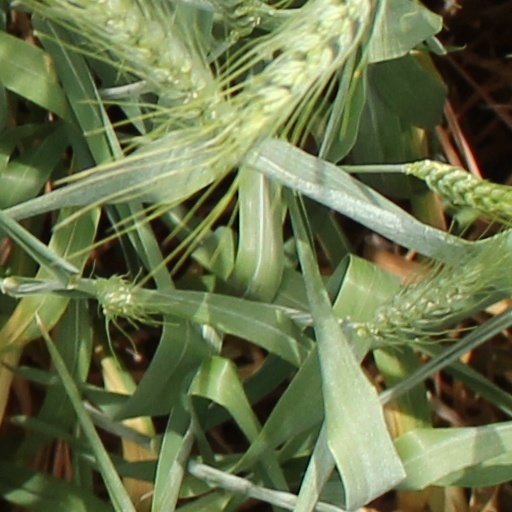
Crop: wheat